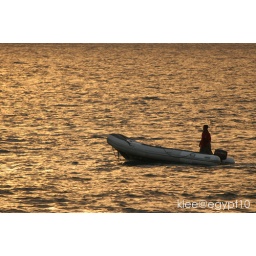
zodiac in golden water